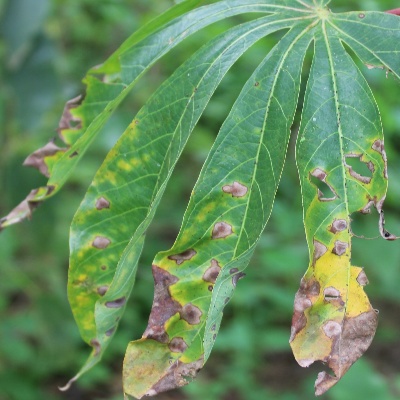
Crop: Cassava
Condition: brown spot